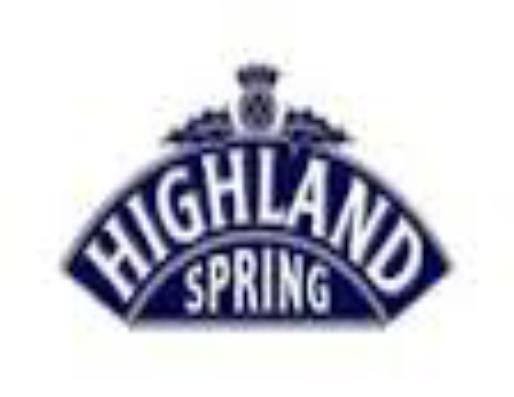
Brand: Highland Spring
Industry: Food